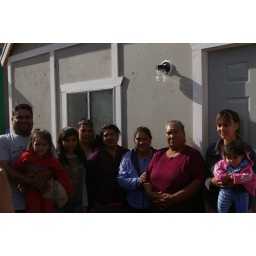
Site 14 outside Tecate Mexico building a house by the TKA students.